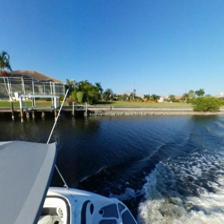
Label: streetView